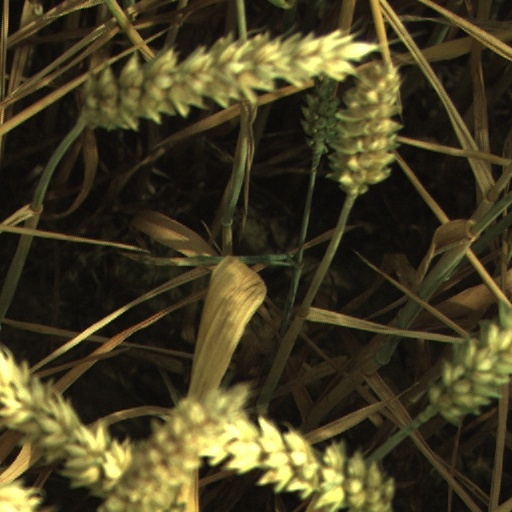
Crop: wheat